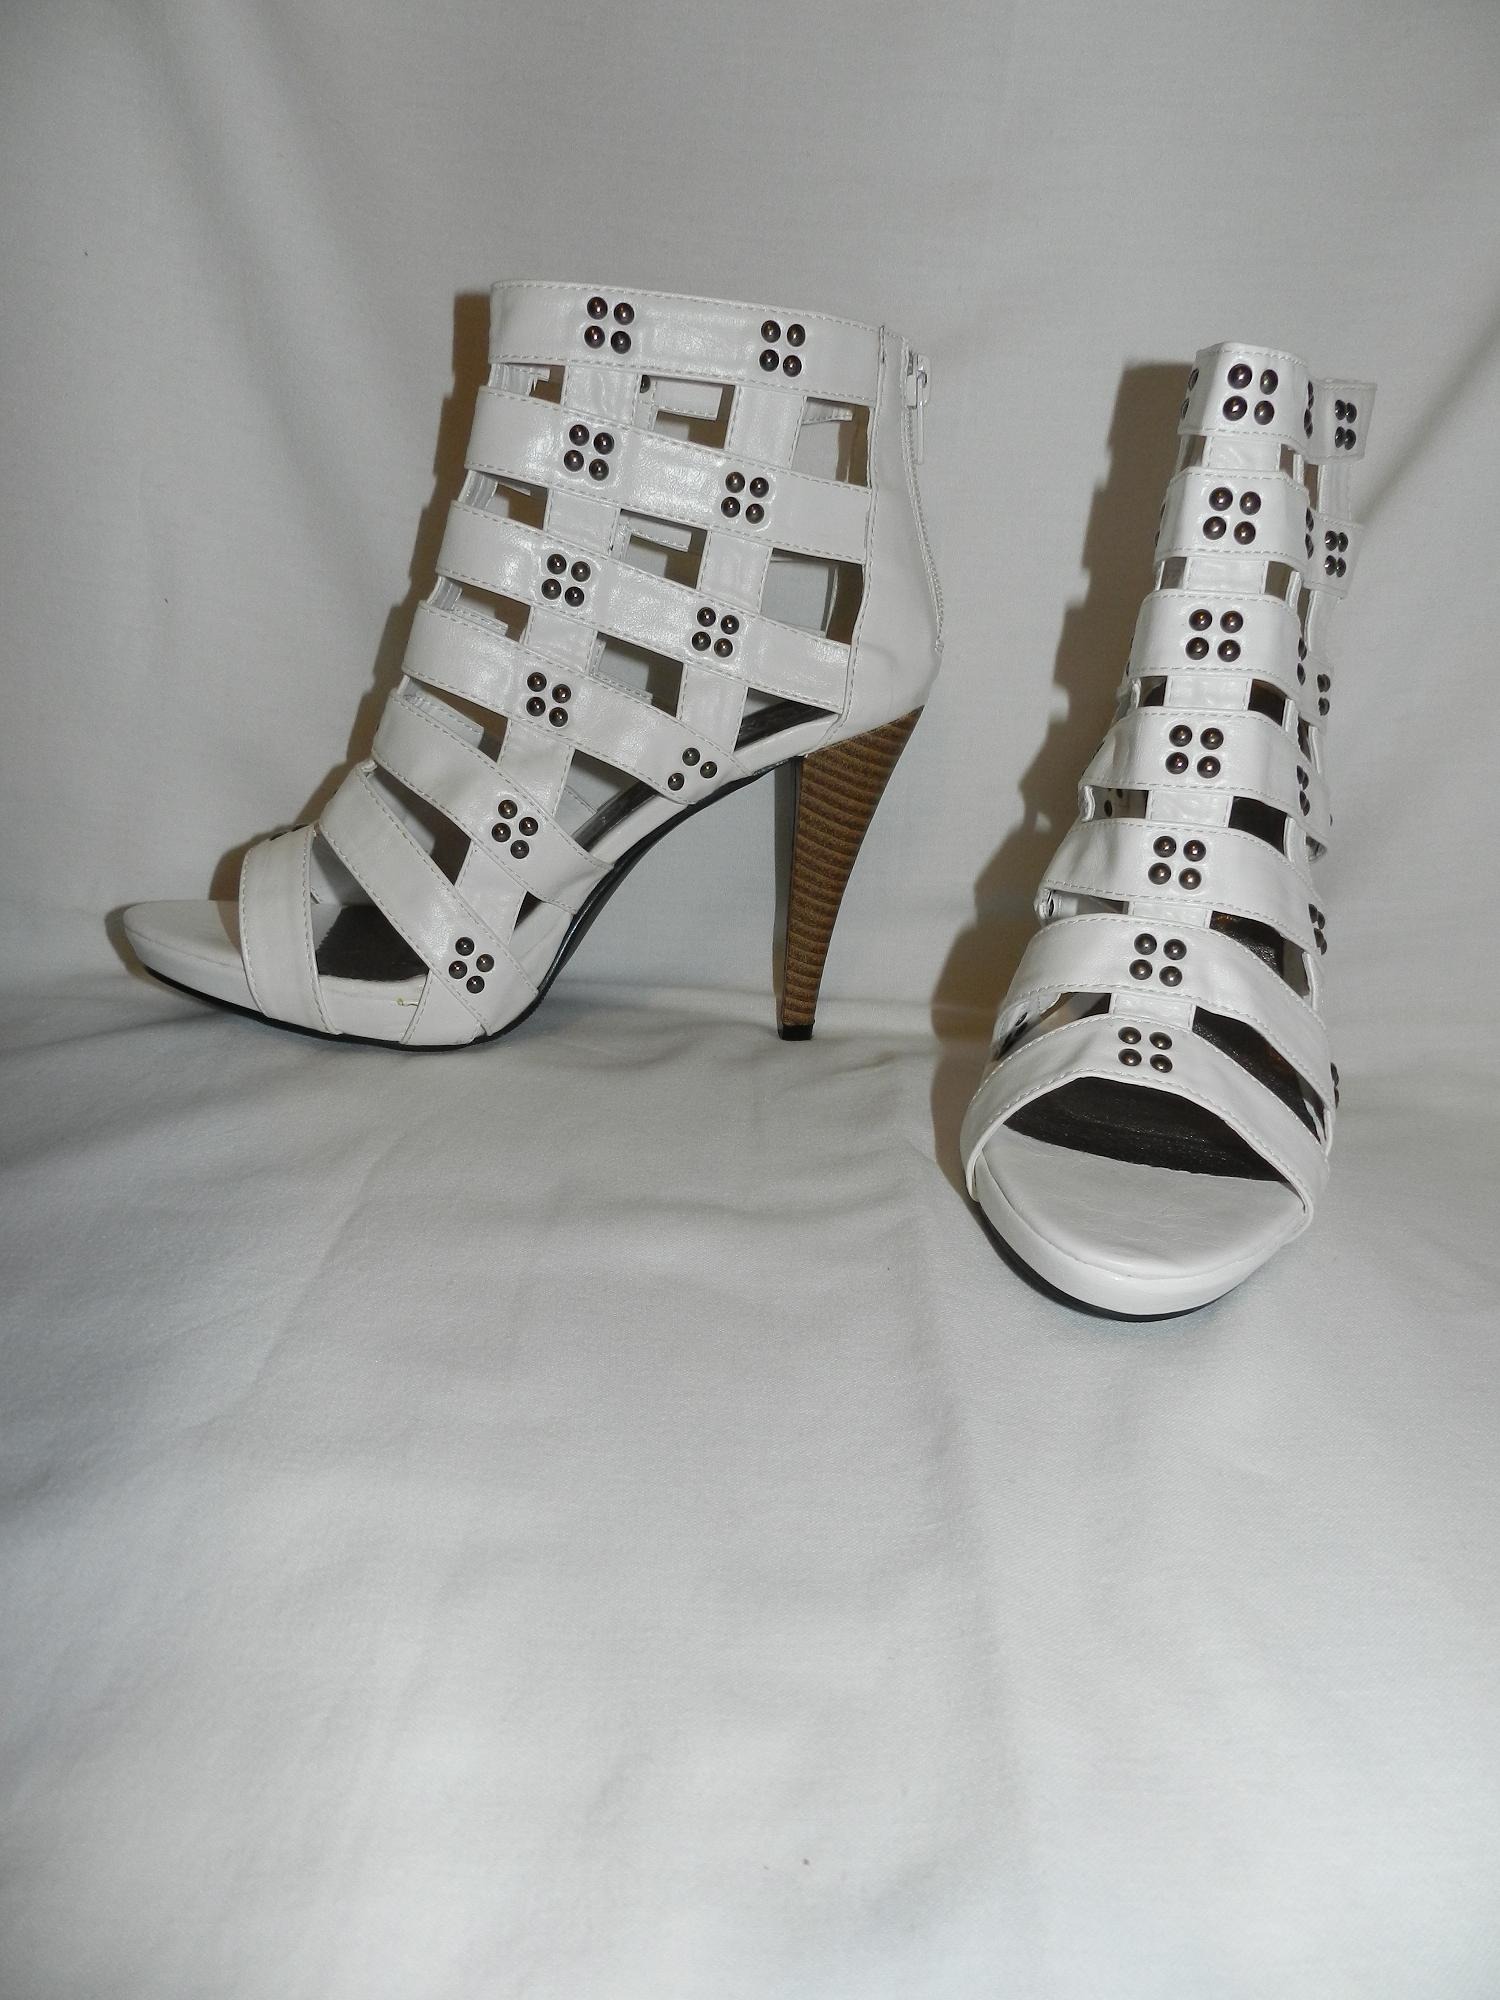
heel, shoe, white, leather, leg, pattern, spring, high, human body, shoes, design, sneakers, footwear, heels, sexy, high heeled footwear, outdoor shoe